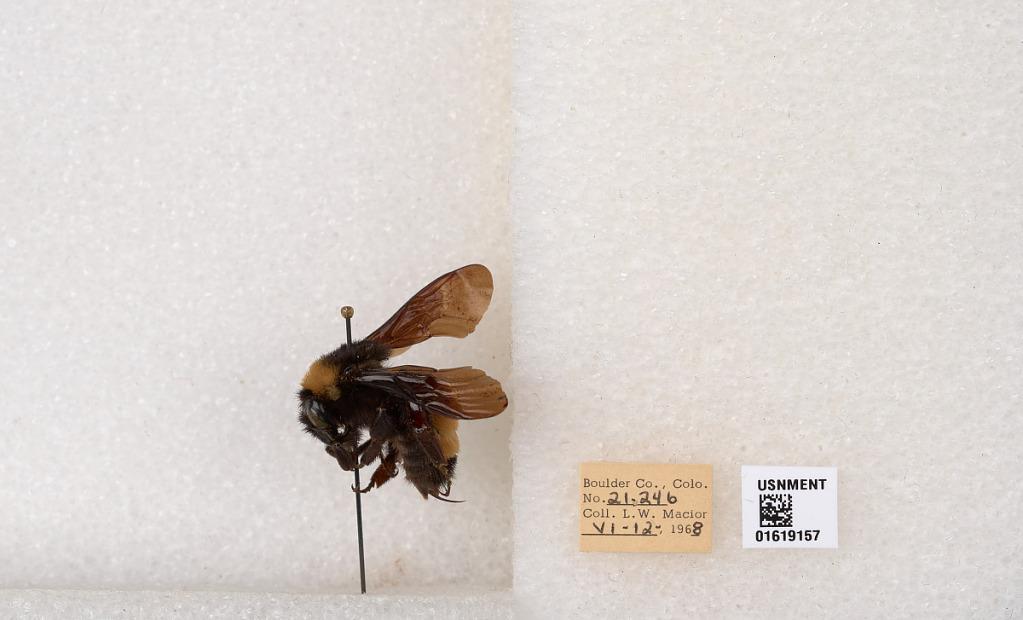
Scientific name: Bombus (Bombus) nevadensis auricormus
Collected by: L. Macior
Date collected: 1968-6-12
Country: United States
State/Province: Colorado
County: Boulder
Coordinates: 40.0925, -105.358